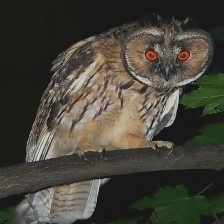
Species: LONG-EARED OWL
Scientific name: ASIO OTUS
ImageNet parent category: great_grey_owl